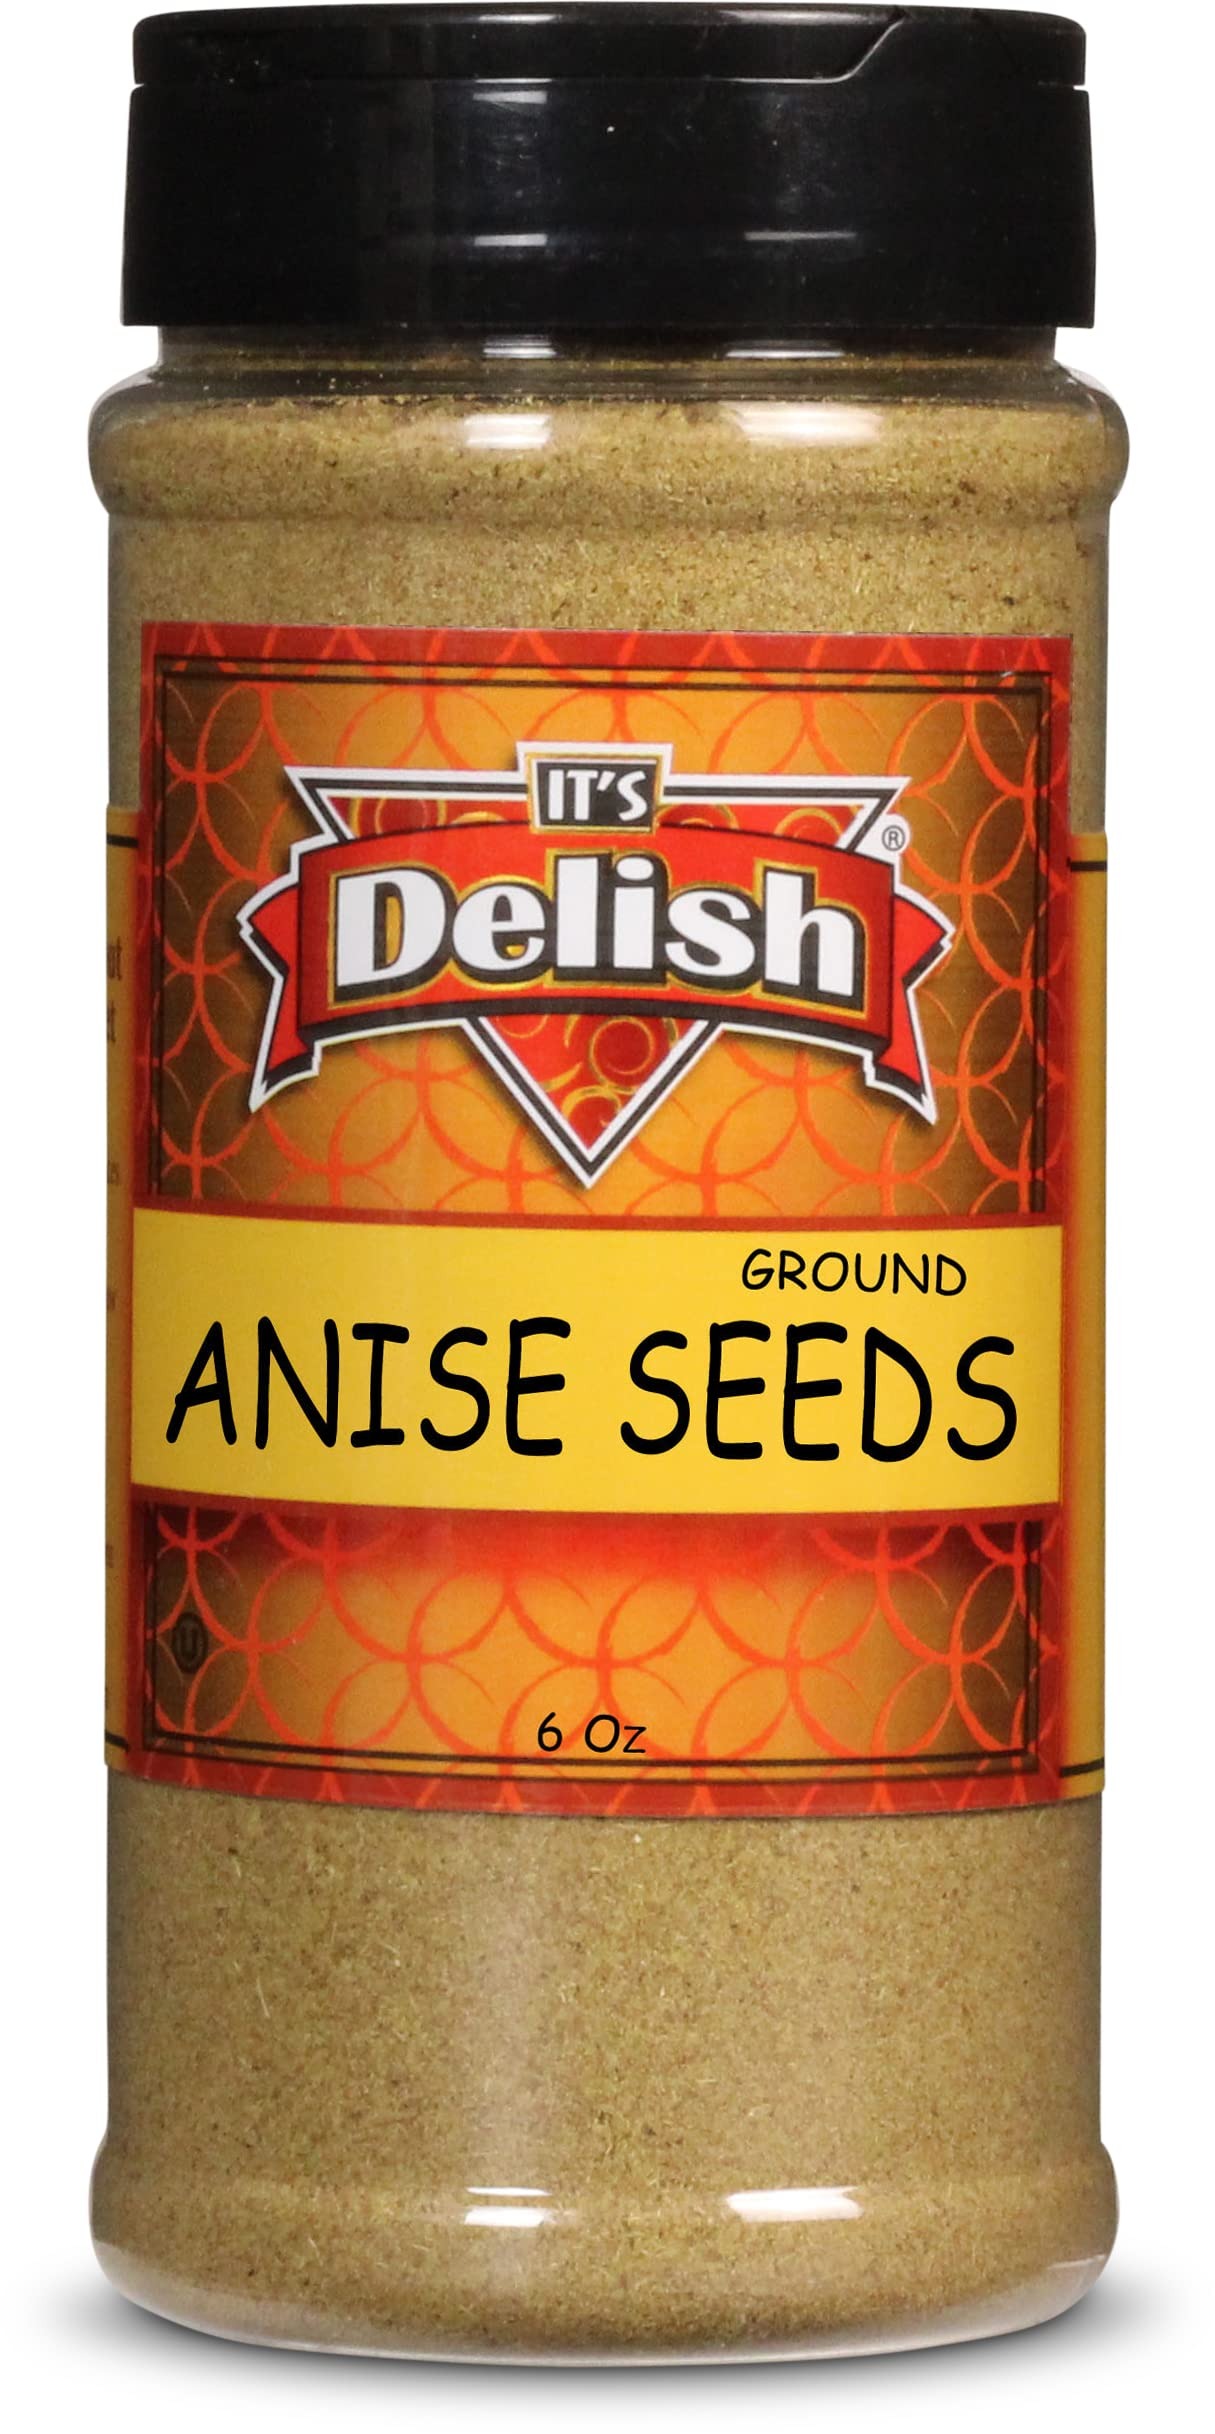
Item Name: Ground Anise Seeds by Its Delish, (1 lb)
Bullet Point 1: PREMIUM Gourmet Ground Anise Seeds
Bullet Point 2: VALUE SIZE Bulk bag Its Delish brand
Bullet Point 3: TASTE & HEALTH Enhance your culinary experience with hearty flavor, bold taste and vibrant aroma
Bullet Point 4: GREAT to add sweet spicy flavor to chicken, fish, desserts, candies, pickles and vegetables etc.
Bullet Point 5: QUALITY Certified Kosher OU Packaged in the USA 100% Natural Shipped to you fresh!
Product Description: <p></p><b>Ground Anise Seeds by Its Delish</b> <p></p> Anise Seeds come from a Mediterranean plant which is related to dill, fennel and caraway. This flowering plant is used frequently in the dishes from southern Europe and the Middle East. Anise Seed Cake is a popular snack as is a chilled anise flavored drink. Great in soups, stews, curries, fruit cobblers, pies and marinades for poultry etc. It’s also an essential ingredient in Chinese five spice powder.<p></p><b>About It's Delish!</b> <p></p>It's Delish was established in 1992 and is located in North Hollywood, California. It's Delish is a food manufacturer and distributor who produces over 500 gourmet food products including licorice, sour belts, taffies, caramels, Jordan almonds, chocolates, nuts, fruits, trail mixes, spices, and the spice blends. It's Delish also produces organics and all natural products. We give you the opportunity to order from the factory direct!<p></p>It’s Delish! prides itself on the four pillars that are at the foundation of everything we do.<p></p>Innovation Quality Value Service
Value: 1.0
Unit: Count

Price: 19.99